Mount Fuji

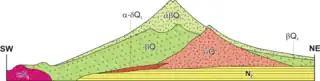
Geological cross-section of Fuji volcano. Key: N = Tertiary sedimentary rocks; αN = Tertiary volcanic rocks; αQ = Komitake volcano; α-δQ = Ashitaka volcano; βQ = Older Fuji volcano; αβQ = Younger Fuji volcano.

Mount Fuji is a very distinctive feature of the geography of Japan. It stands tall and is located near the Pacific coast of central Honshu, just southwest of Tokyo. It straddles the boundary of Shizuoka and Yamanashi prefectures. Four small cities surround it - Gotemba to the east, Fujiyoshida to the north, Fujinomiya to the southwest, and Fuji to the south - as well as several towns and villages in the area. It is surrounded by five lakes: Lake Kawaguchi, Lake Yamanaka, Lake Sai, Lake Motosu and Lake Shōji. They, and nearby Lake Ashi in Kanagawa Prefecture, provide expansive views of the mountain. The mountain is part of the Fuji-Hakone-Izu National Park. It can be seen more distantly from Yokohama, Tokyo, and sometimes as far as Chiba, Saitama, Tochigi, Ibaraki and Lake Hamana when the sky is clear. It has been photographed from space during a space shuttle mission.